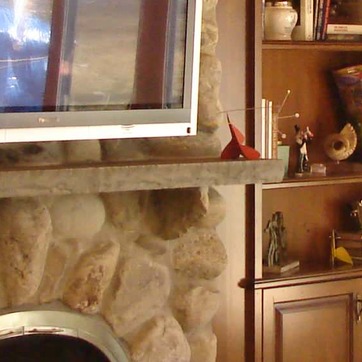
Material: stone